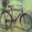
Label: bicycle